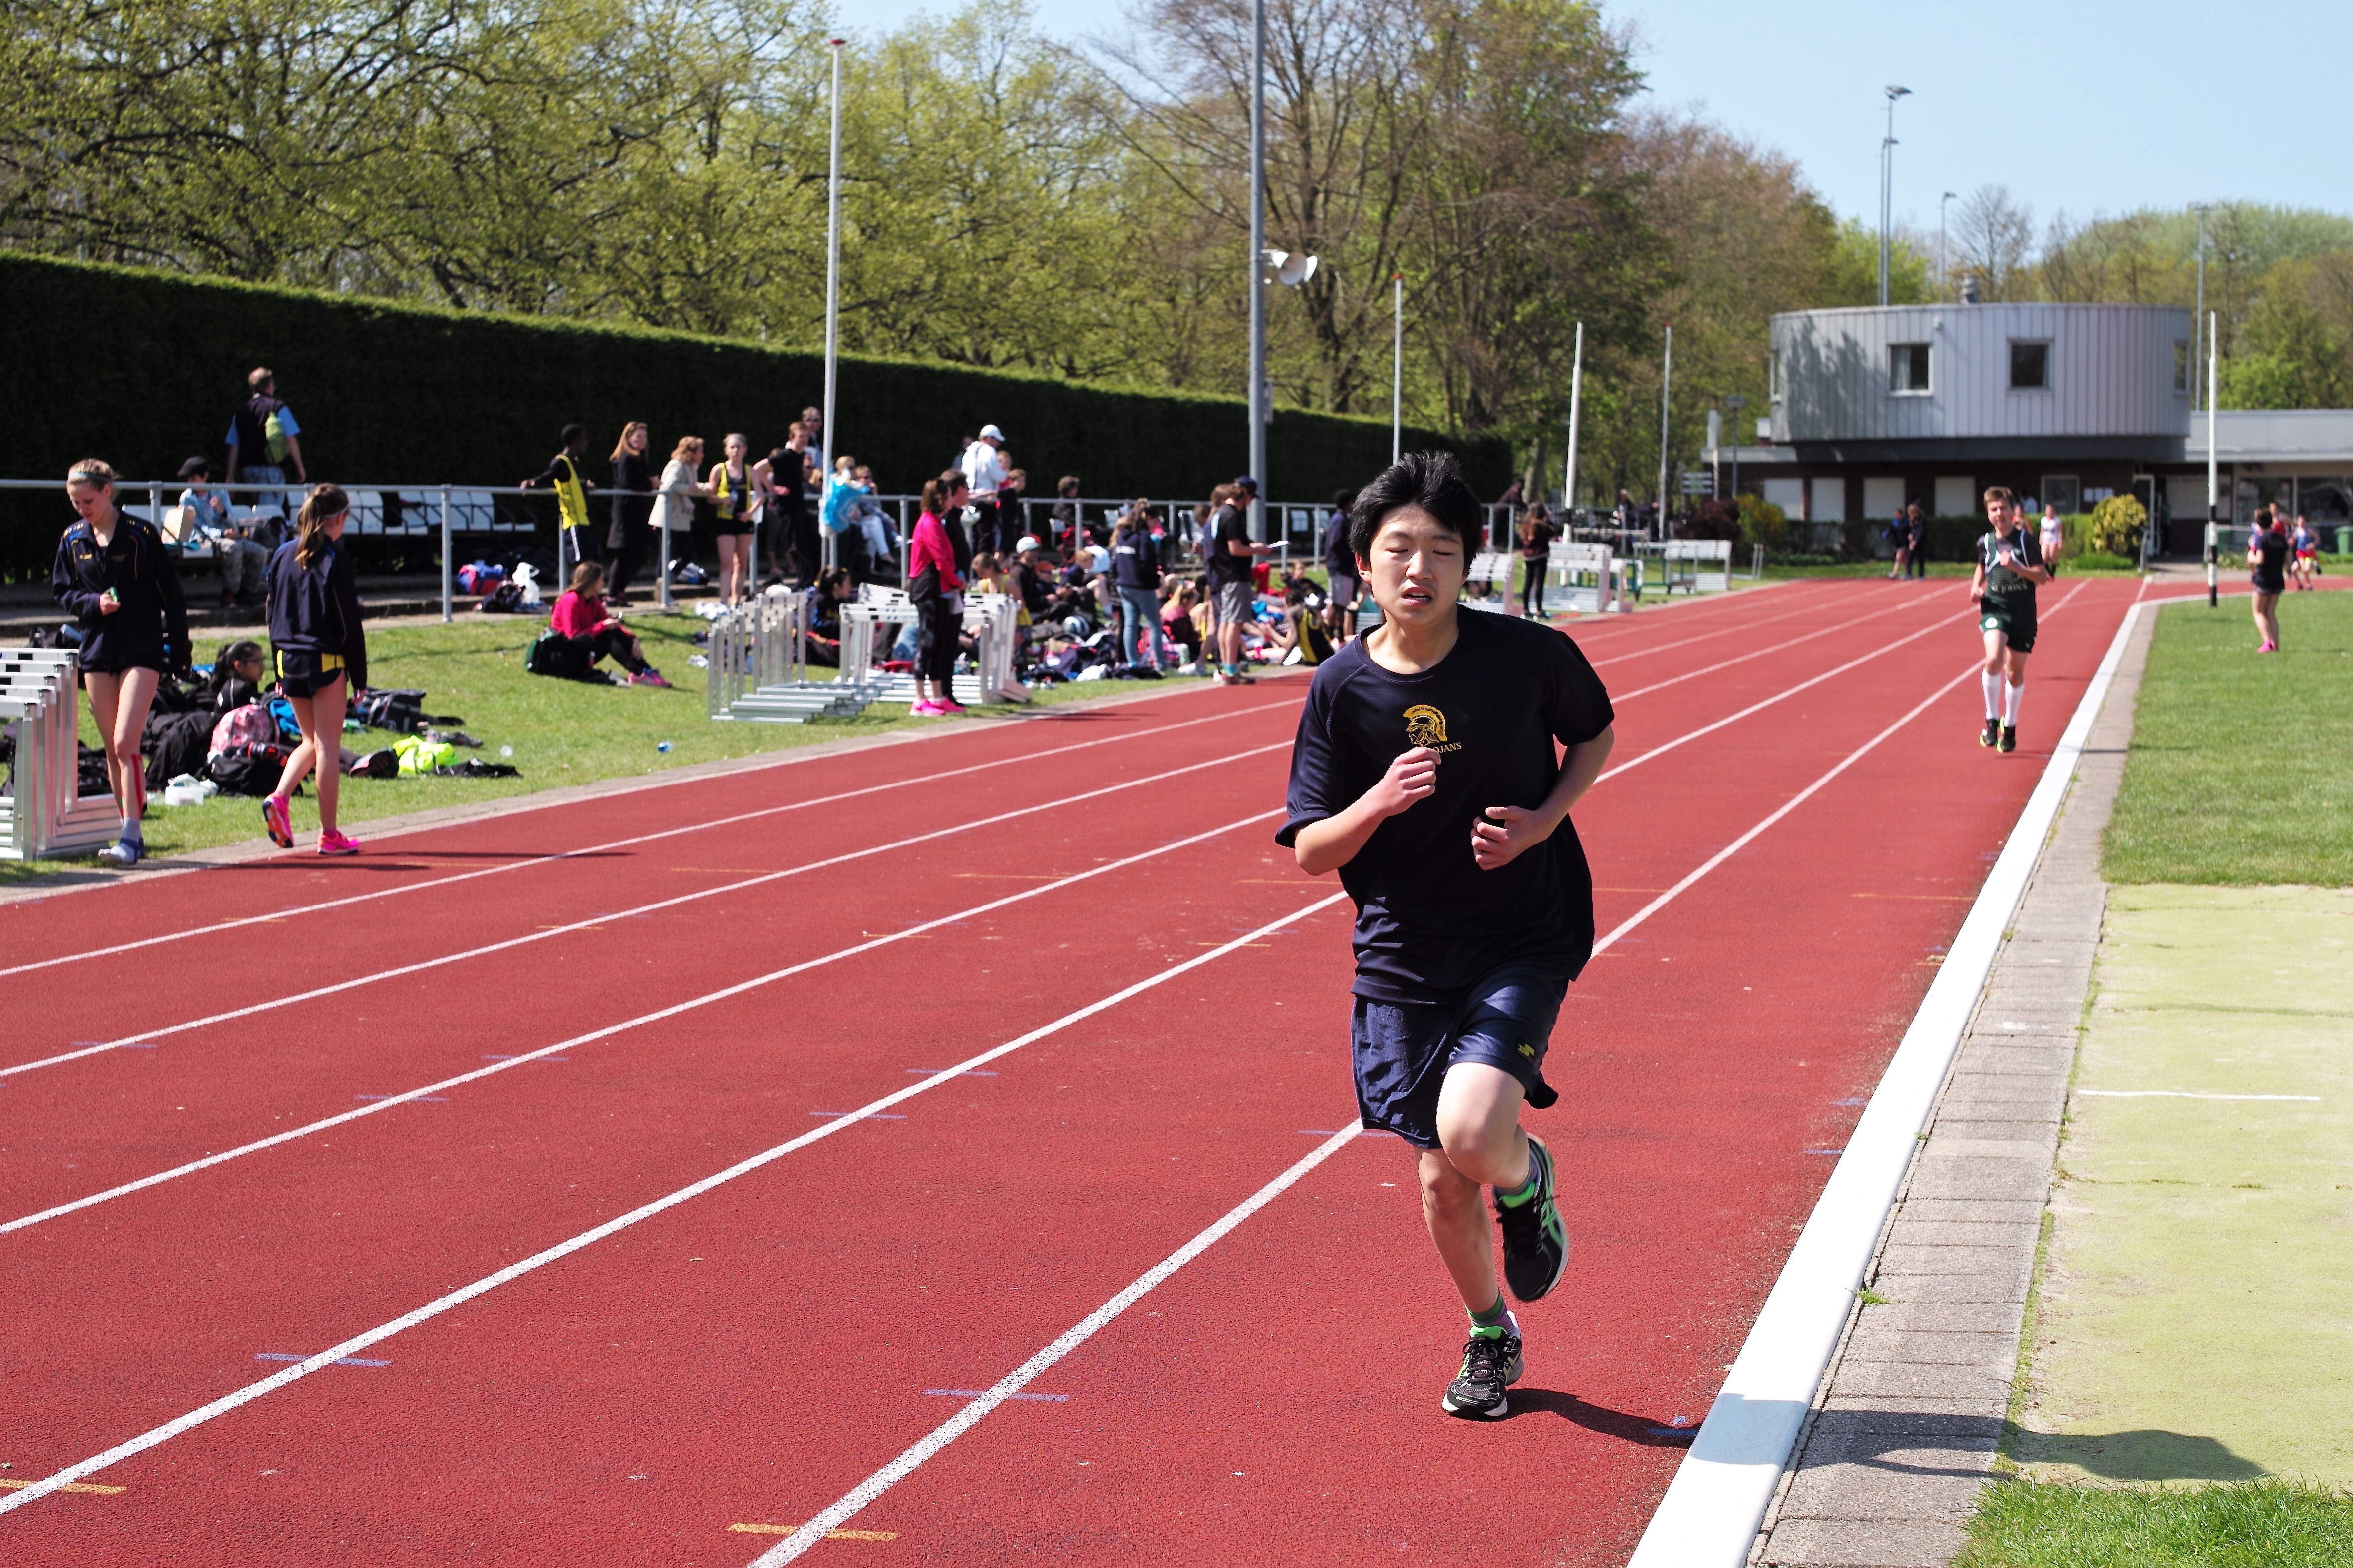
track, run, runner, ash, race, competition, holland, hague, netherlands, international, girls, m, american, sports, boys, 50, school, runners, championship, junior, leica, 240, summilux, varsity, athletics, meet, sprint, human action, endurance sports, duathlon, track and field athletics, middle distance running, 800 metres